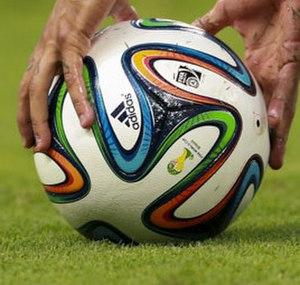
La Coupe du monde de football, ou Coupe du monde de la FIFA, est le championnat du monde des équipes nationales masculines de football. Décidée le 28 mai 1928 par la Fédération internationale de football association sous l'impulsion de son président Jules Rimet, elle a été ouverte à toutes les équipes des fédérations reconnues par la FIFA, professionnelles y compris, se distinguant en cela du tournoi olympique de football, à l'époque réservé aux amateurs.
Le ballon de football, normalisé par la Fédération internationale de football association, a 32 faces : c'est un polyèdre appelé icosaèdre tronqué.